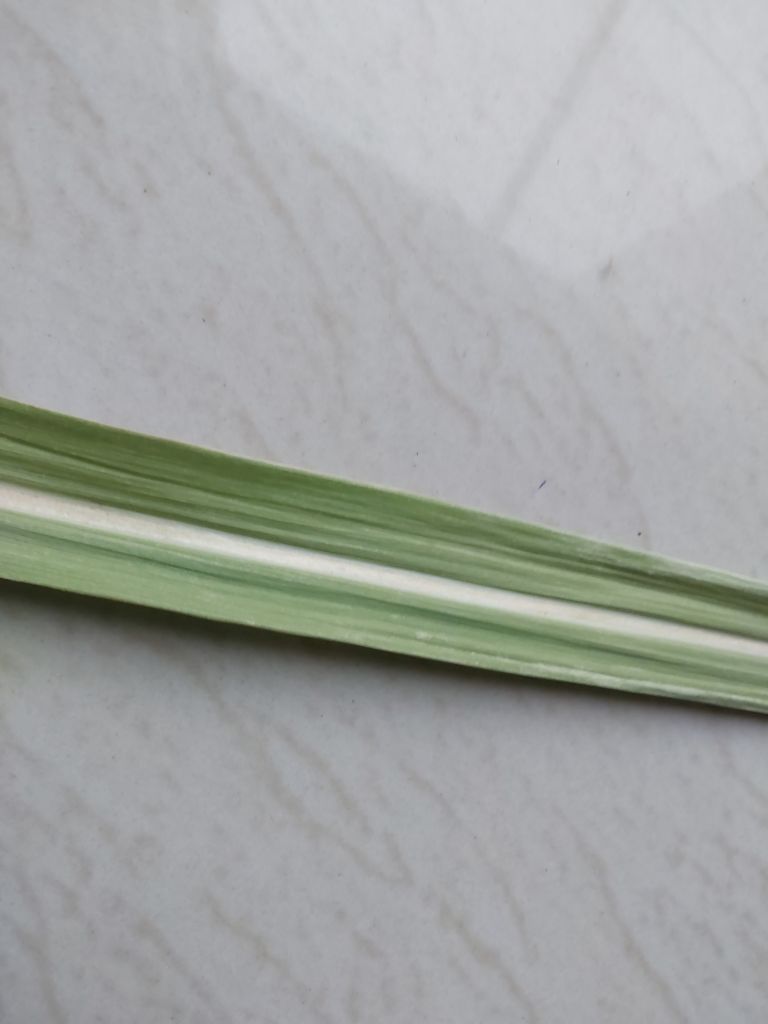
Label: Viral Disease